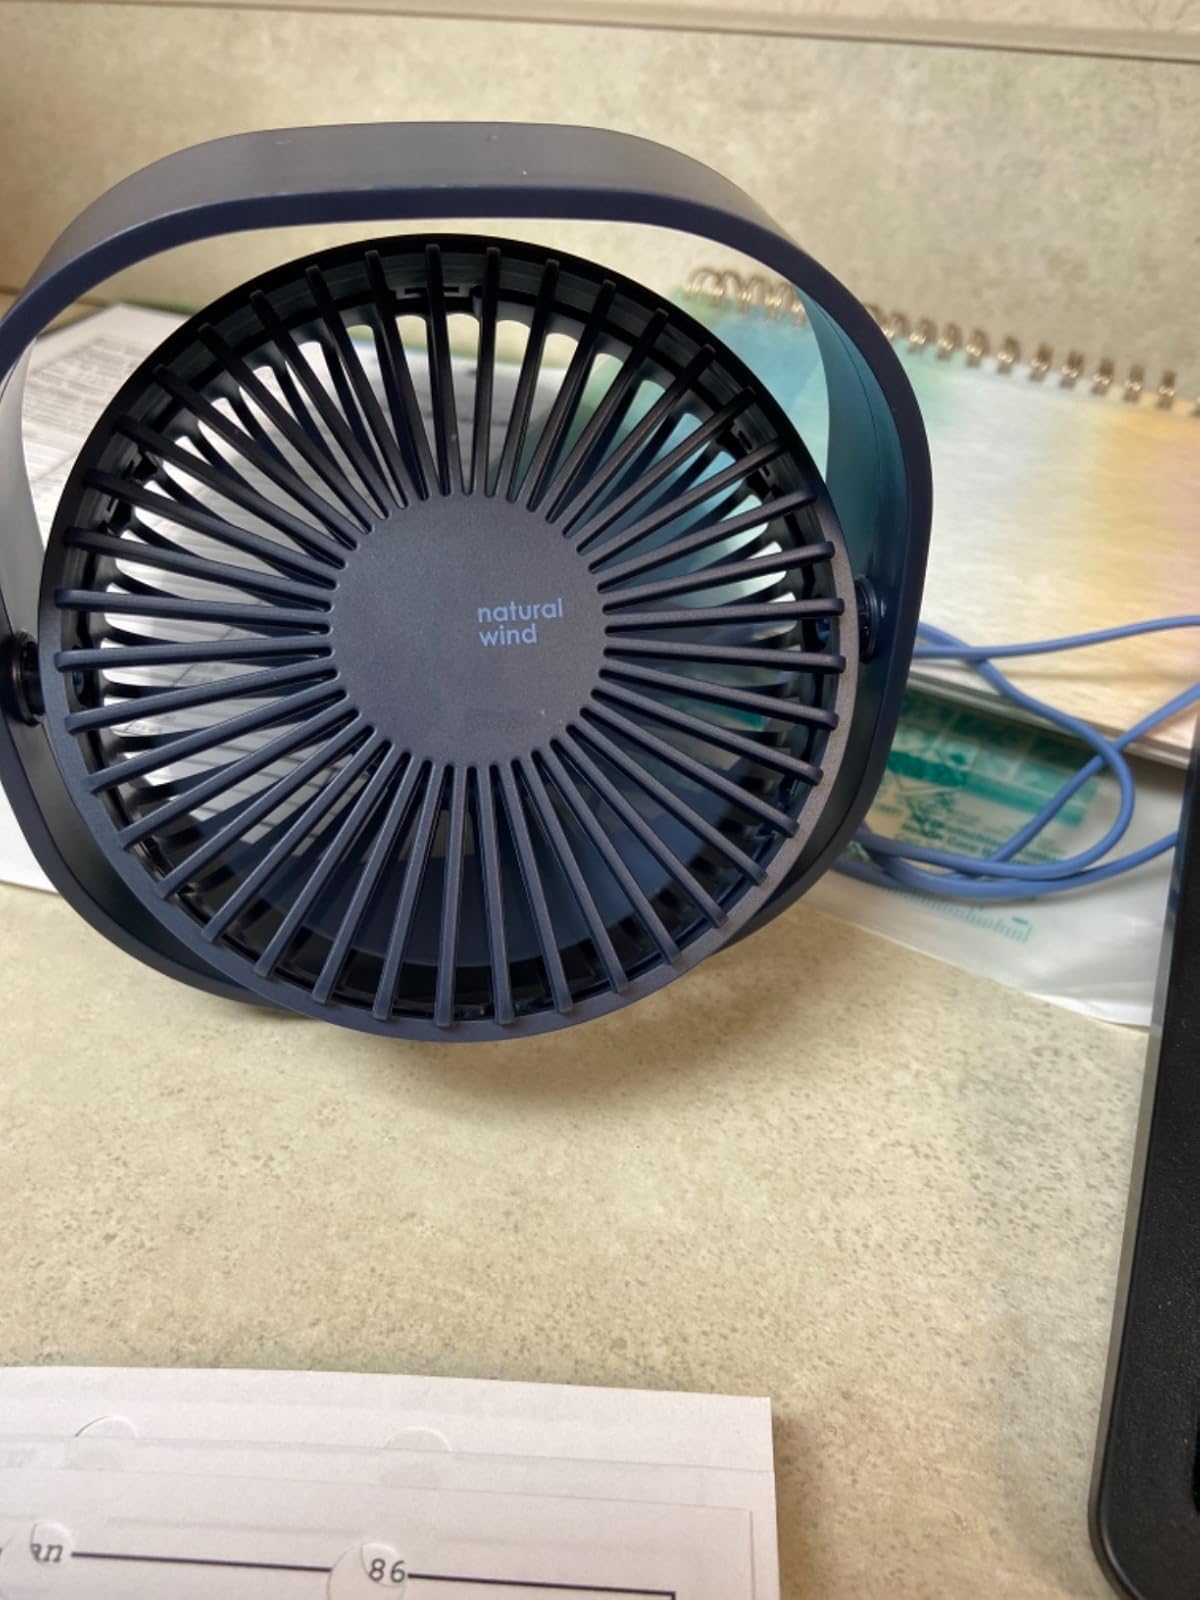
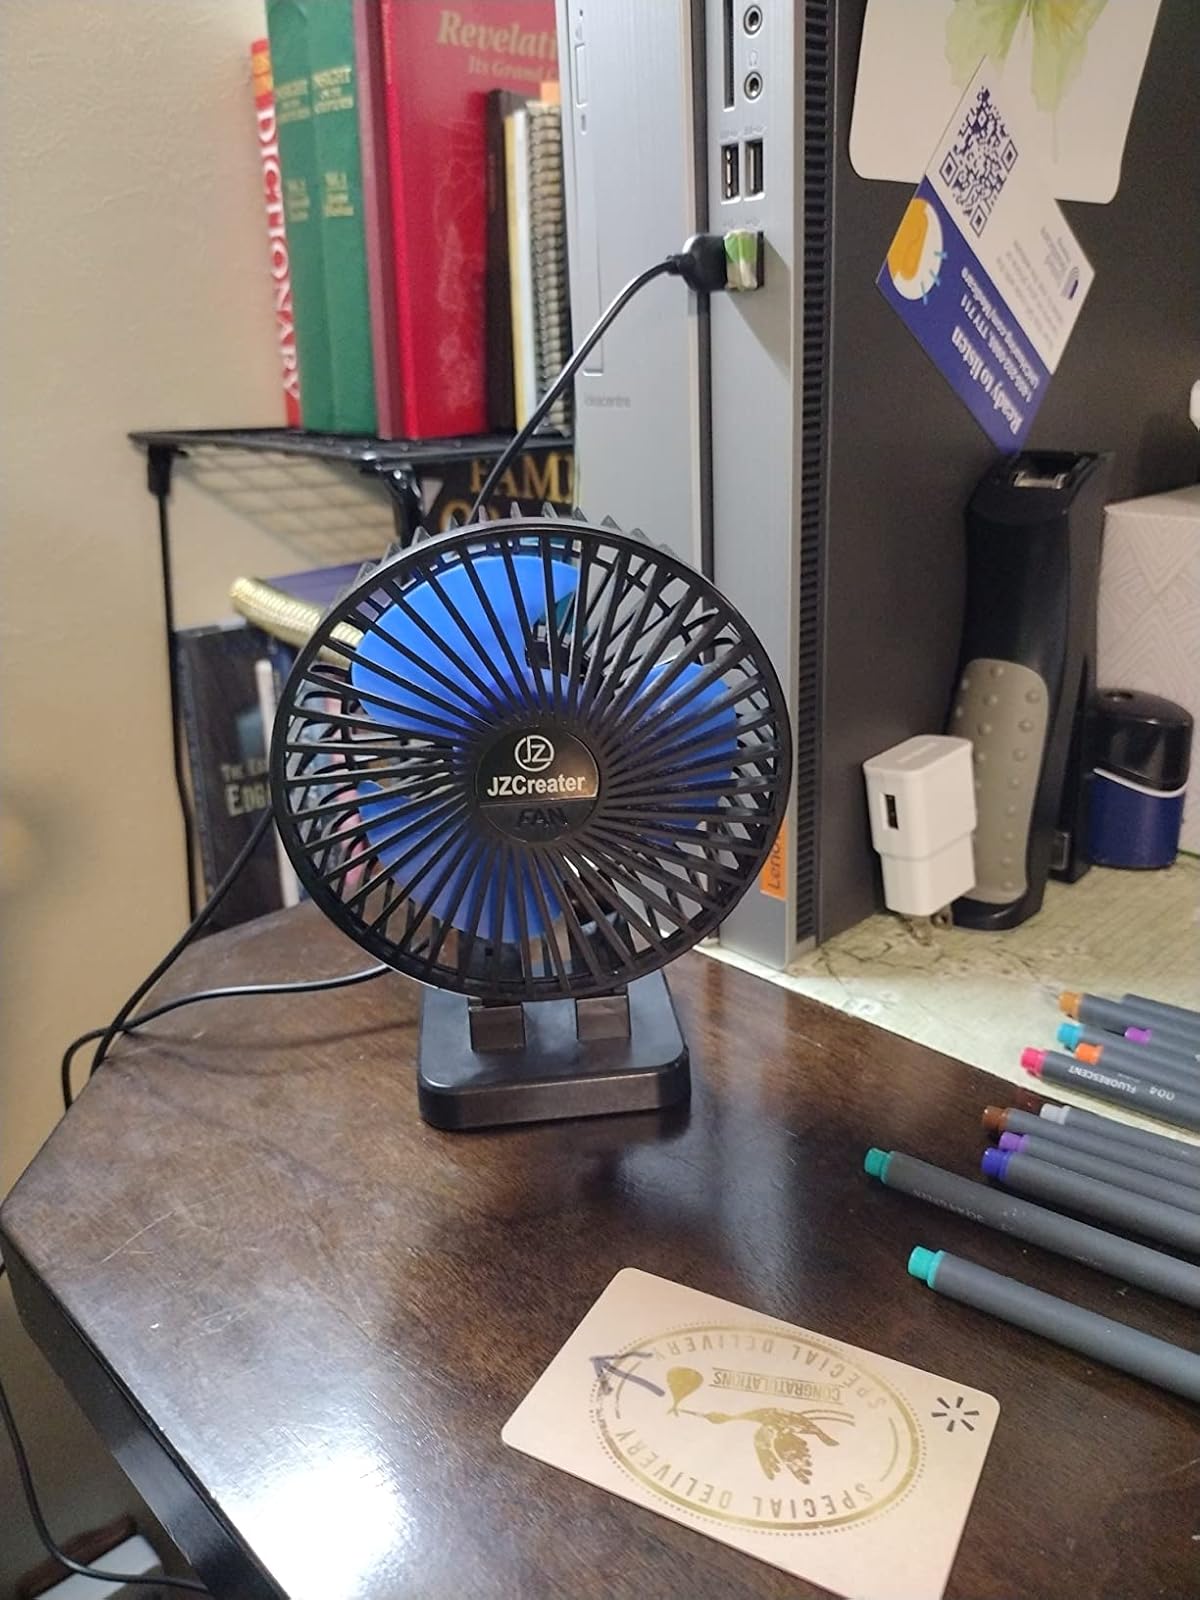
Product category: fan
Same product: no